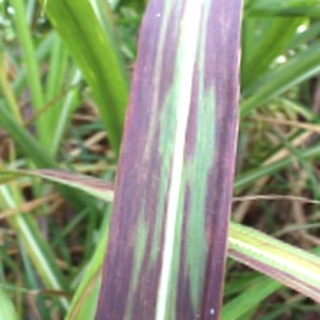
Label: sugarcane_bacterial_blight